Michael Herrmann

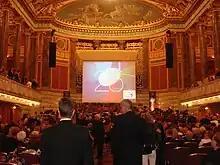
25 years RMF, celebrated in the Kurhaus, Wiesbaden on 17 June 2012

Herrmann got Anne-Sophie Mutter to perform the German premiere of Wolfgang Rihm's violin concerto "Lichtes Spiel", premiered in Avery Fisher Hall in 2010. He gave Andreas Scholl, born in the Rheingau, the opportunity to perform with friends and his sister Elisabeth in several of the area's historic churches on one day. The festival usually concludes with a choral concert in Eberbach Abbey, including rarely performed works. In 2005 Frieder Bernius conducted Penderecki's "Polish Requiem", Helmuth Rilling conducted "Messa per Rossini" in 2001 and "Messiah" of both Sven-David Sandström and Handel in 2009.